Qırmızı Qəsəbə

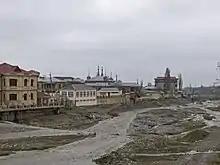
View of Qırmızı Qəsəbə from the bridge

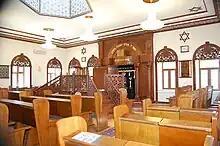
Inside the renovated Giləki (Hilaki) Synagogue

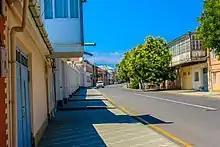
Street in Red Town

The first Jewish settlement in the area was named Kulgat and was located on the left bank of the Gudjalchay River, just a few kilometers from present-day Qırmızı Qəsəbə. Old gravestones in the Kulgat area, as well as other evidence that was damaged during the attacks of Nadir Shah in the early 18th century, serve as proof that a Jewish population had been established and lived here.